Sarata

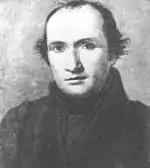
Ignaz Lindl

Of the emigrants who settled here in 1822, about 70 emigrant families came from Bavaria and Württemberg, including their leader, Pastor Ignaz Lindl. The families were of both Catholic and Protestant faith. Moving to Odesa first they arrived in covered wagons on March 19, 1822, at the Sarata River, where they built the village. The wealthy merchant Christian Friedrich Werner from Giengen an der Brenz joined them in 1823 at the age of 63, but died in Sarata just a few months later. Werner bequeathed his fortune of 25,000 rubles in silver to the Sarata community. From this funds a church was built around 1843, and in 1844 the Werner Evangelical German Teacher Training College (Evangelisch-deutsche Lehrerbildungsanstalt Werner), also called Werner School after its donor, was established. This was the first German-speaking teacher training institution in the Tsarist Empire and the only one in Bessarabia.